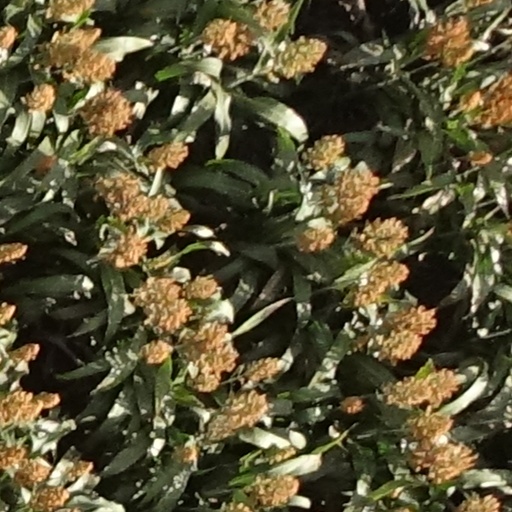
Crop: sorghum